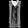
Label: Dress